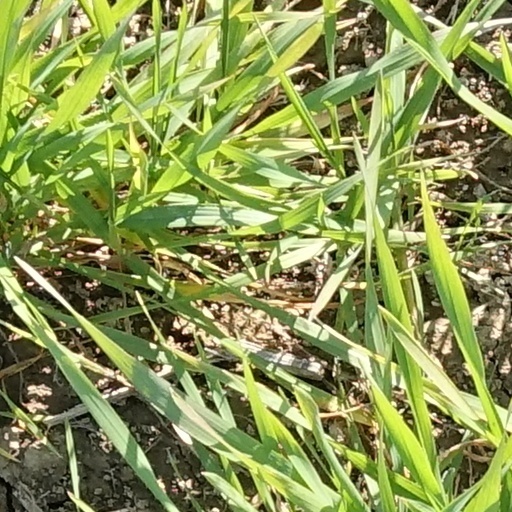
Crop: wheat